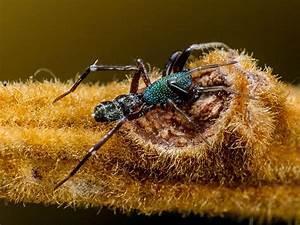
spider